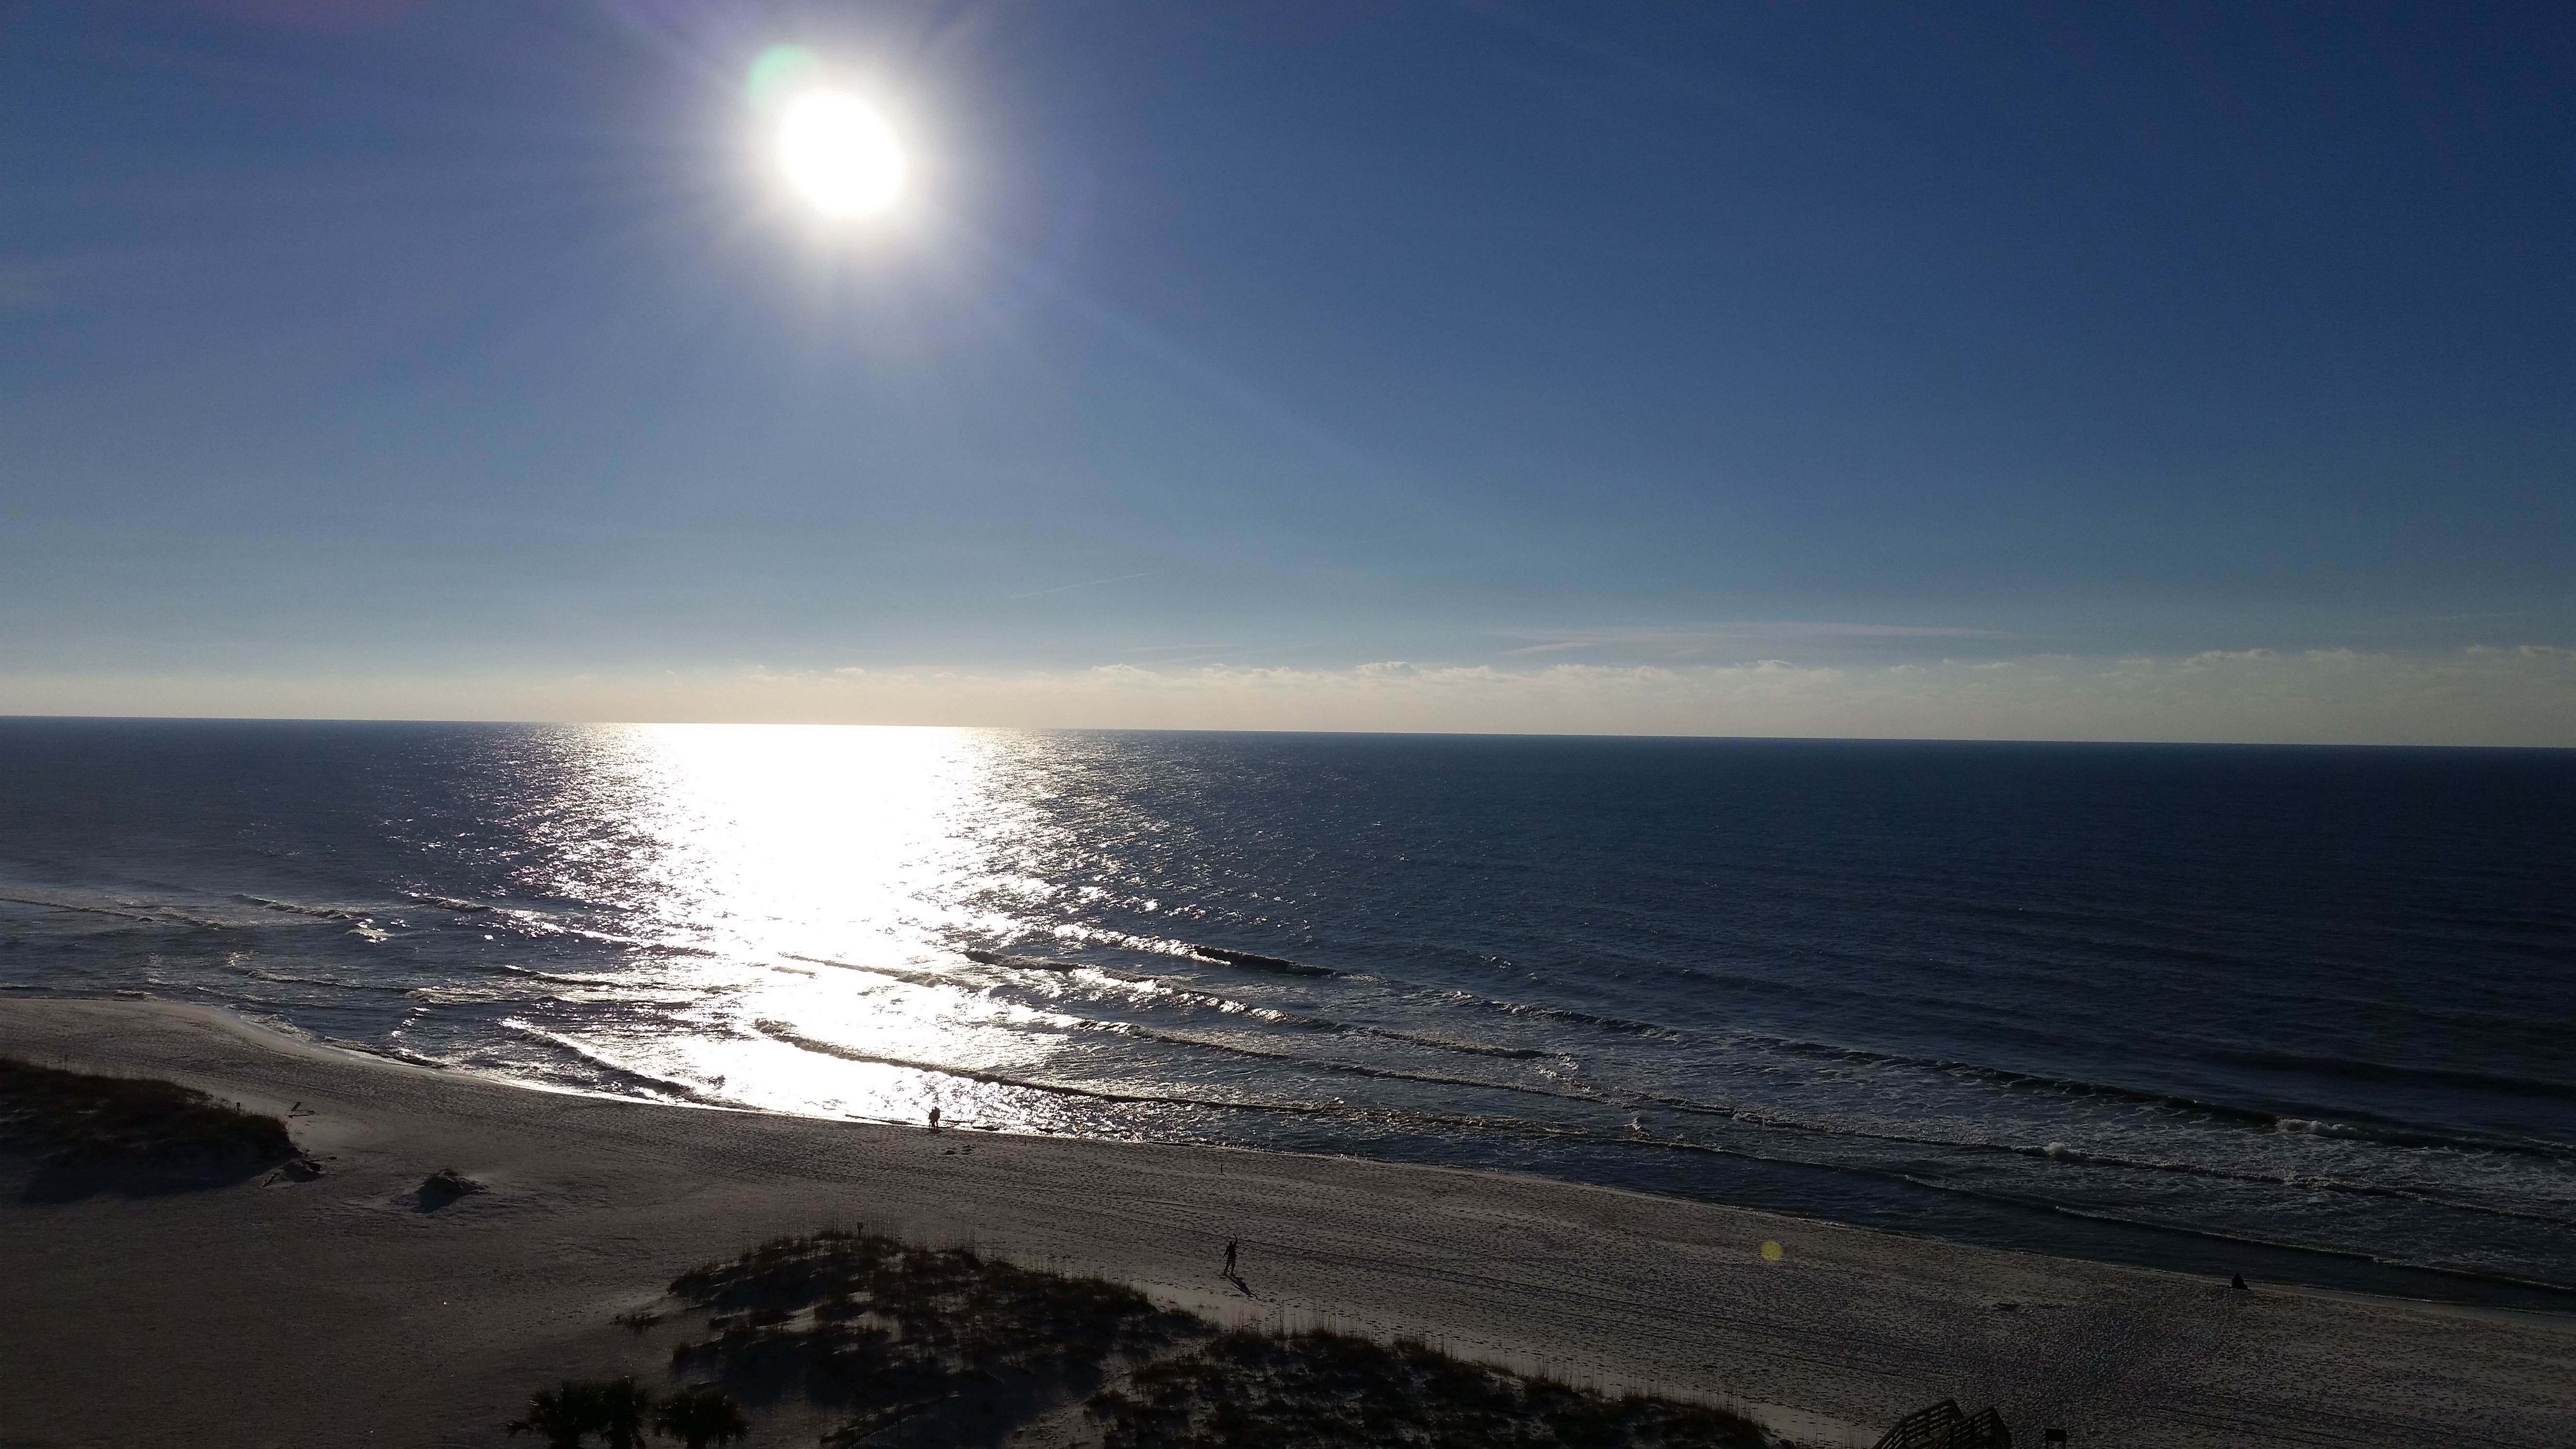
beach, sea, coast, nature, sand, ocean, horizon, cloud, sky, sun, sunrise, sunset, sunlight, morning, shore, wave, dawn, dusk, evening, scenic, bay, body of water, cape, astronomical object, wind wave